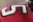
Number: 5